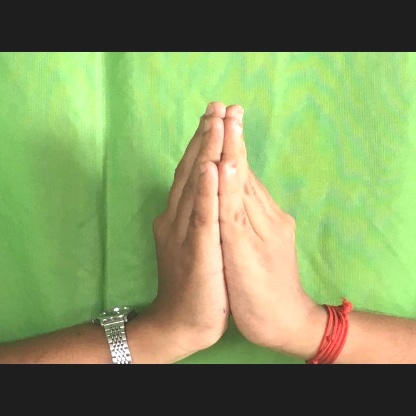
Mudra: Anjali